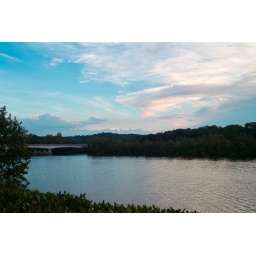
auto white balance, vivid color mode in SPP4; yes, sky was quite 'cyan' in places and quite different upstream vs downstream